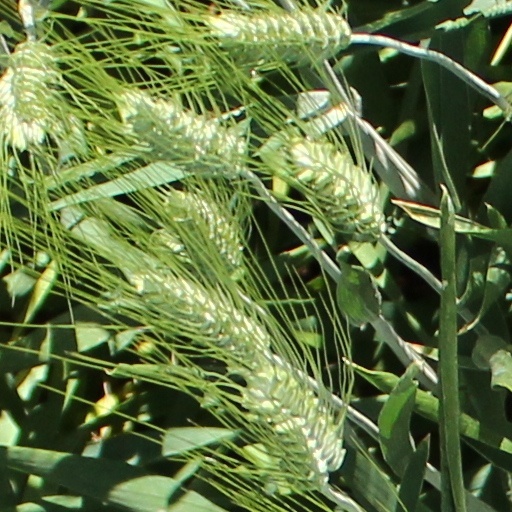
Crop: wheat